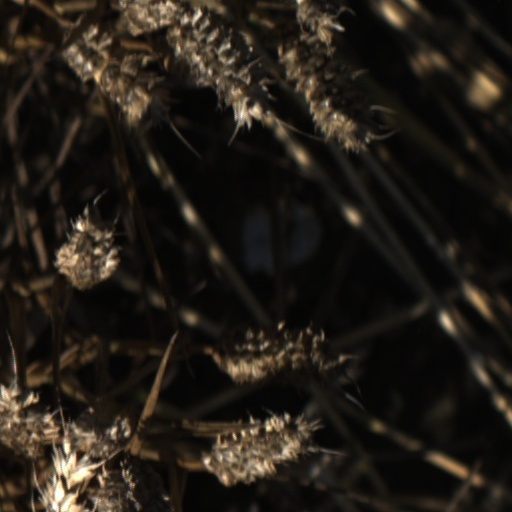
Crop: wheat